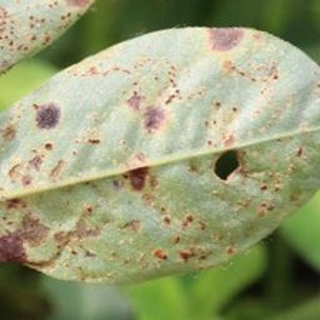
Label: groundnut_rust